Islam in Macau

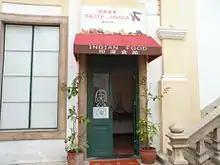
Macau first Halal restaurant

As of January 2015, there are five Halal restaurants and shops selling Halal food in Macau, both on the Macau Peninsula and Taipa. Macau's first Halal restaurant was launched in 2012, called the "Taste of India" at Macau Fisherman's Wharf, serving Halal Indian and Portuguese cuisines. It took them three years to obtain the Halal certification.